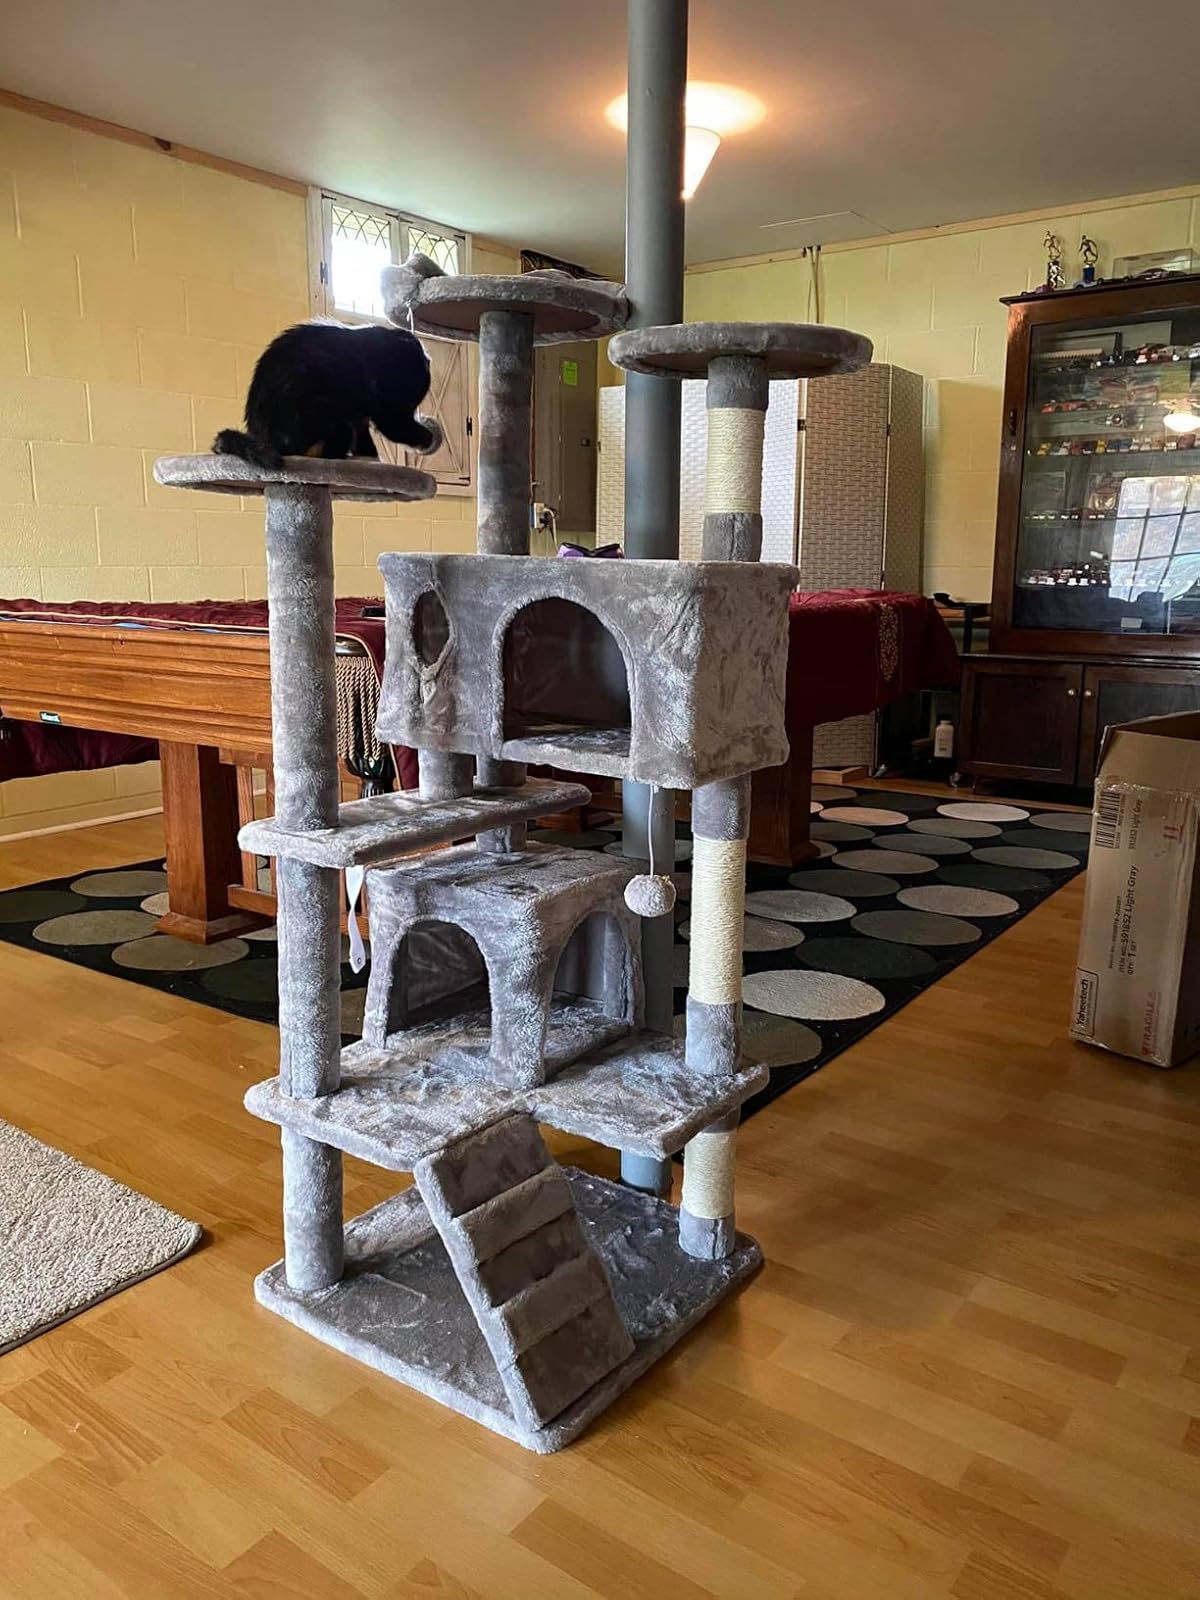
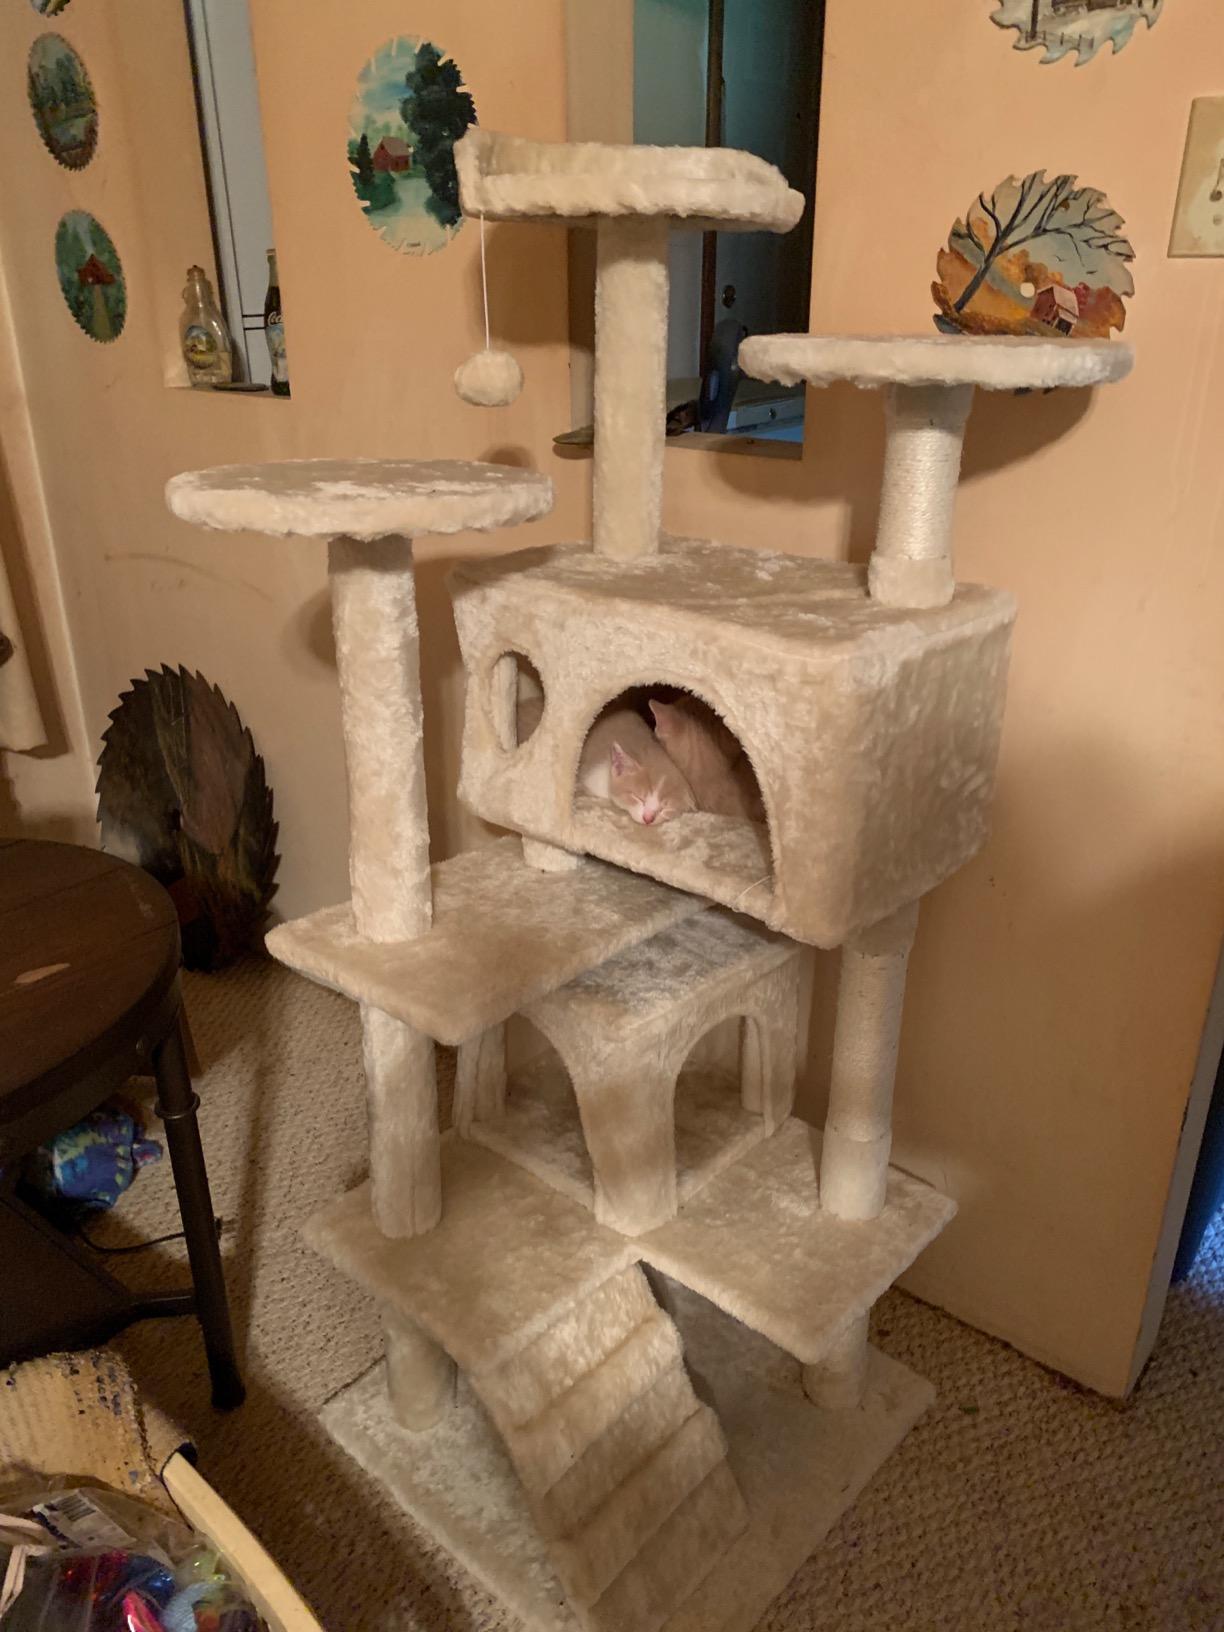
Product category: items_cat tree
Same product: no